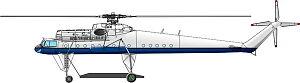
Le Mil Mi-10 était un hélicoptère russe réalisé par le bureau d'études Mil spécialement conçu pour le transport de charges externes. Il ne possédait pas de cabine passagers au sens commun du terme mais un habitacle très haut perché sur un train d’atterrissage formé de quatre jambes entre lesquelles pouvait prendre place un conteneur.